Pitman, New Jersey

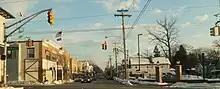
The intersection at Broadway leads to Uptown Pitman, lined with shops, restaurants, and bakeries

In 1871, land was chosen in both Glassboro and Mantua Township to be set aside for a Methodist summer camp meeting. The New Jersey Conference Camp Meeting Association was officially chartered and given authority over the land grant in 1872, and began planning the campground and organizing meetings. The land had an auditorium located on a central meeting ground, and twelve roads originated from the central area as spokes on a wheel.